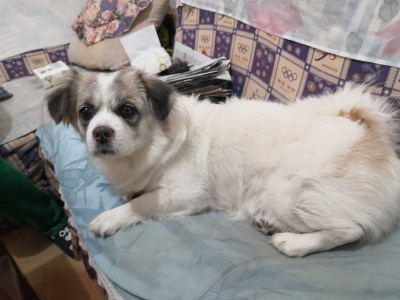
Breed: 806-n000129-papillon